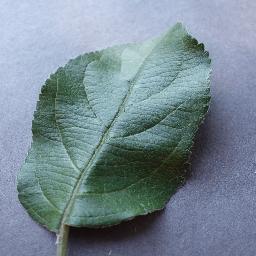
Label: Apple___healthy